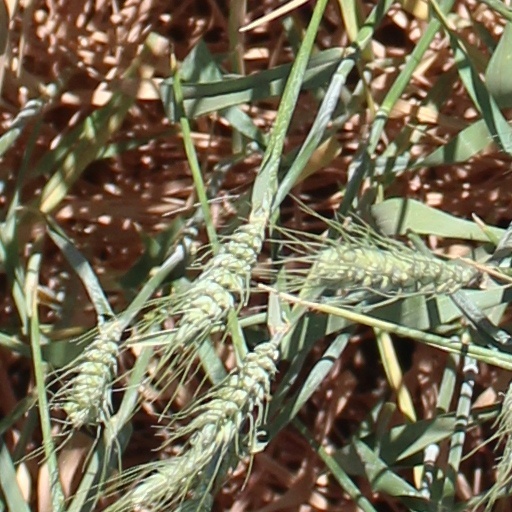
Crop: wheat